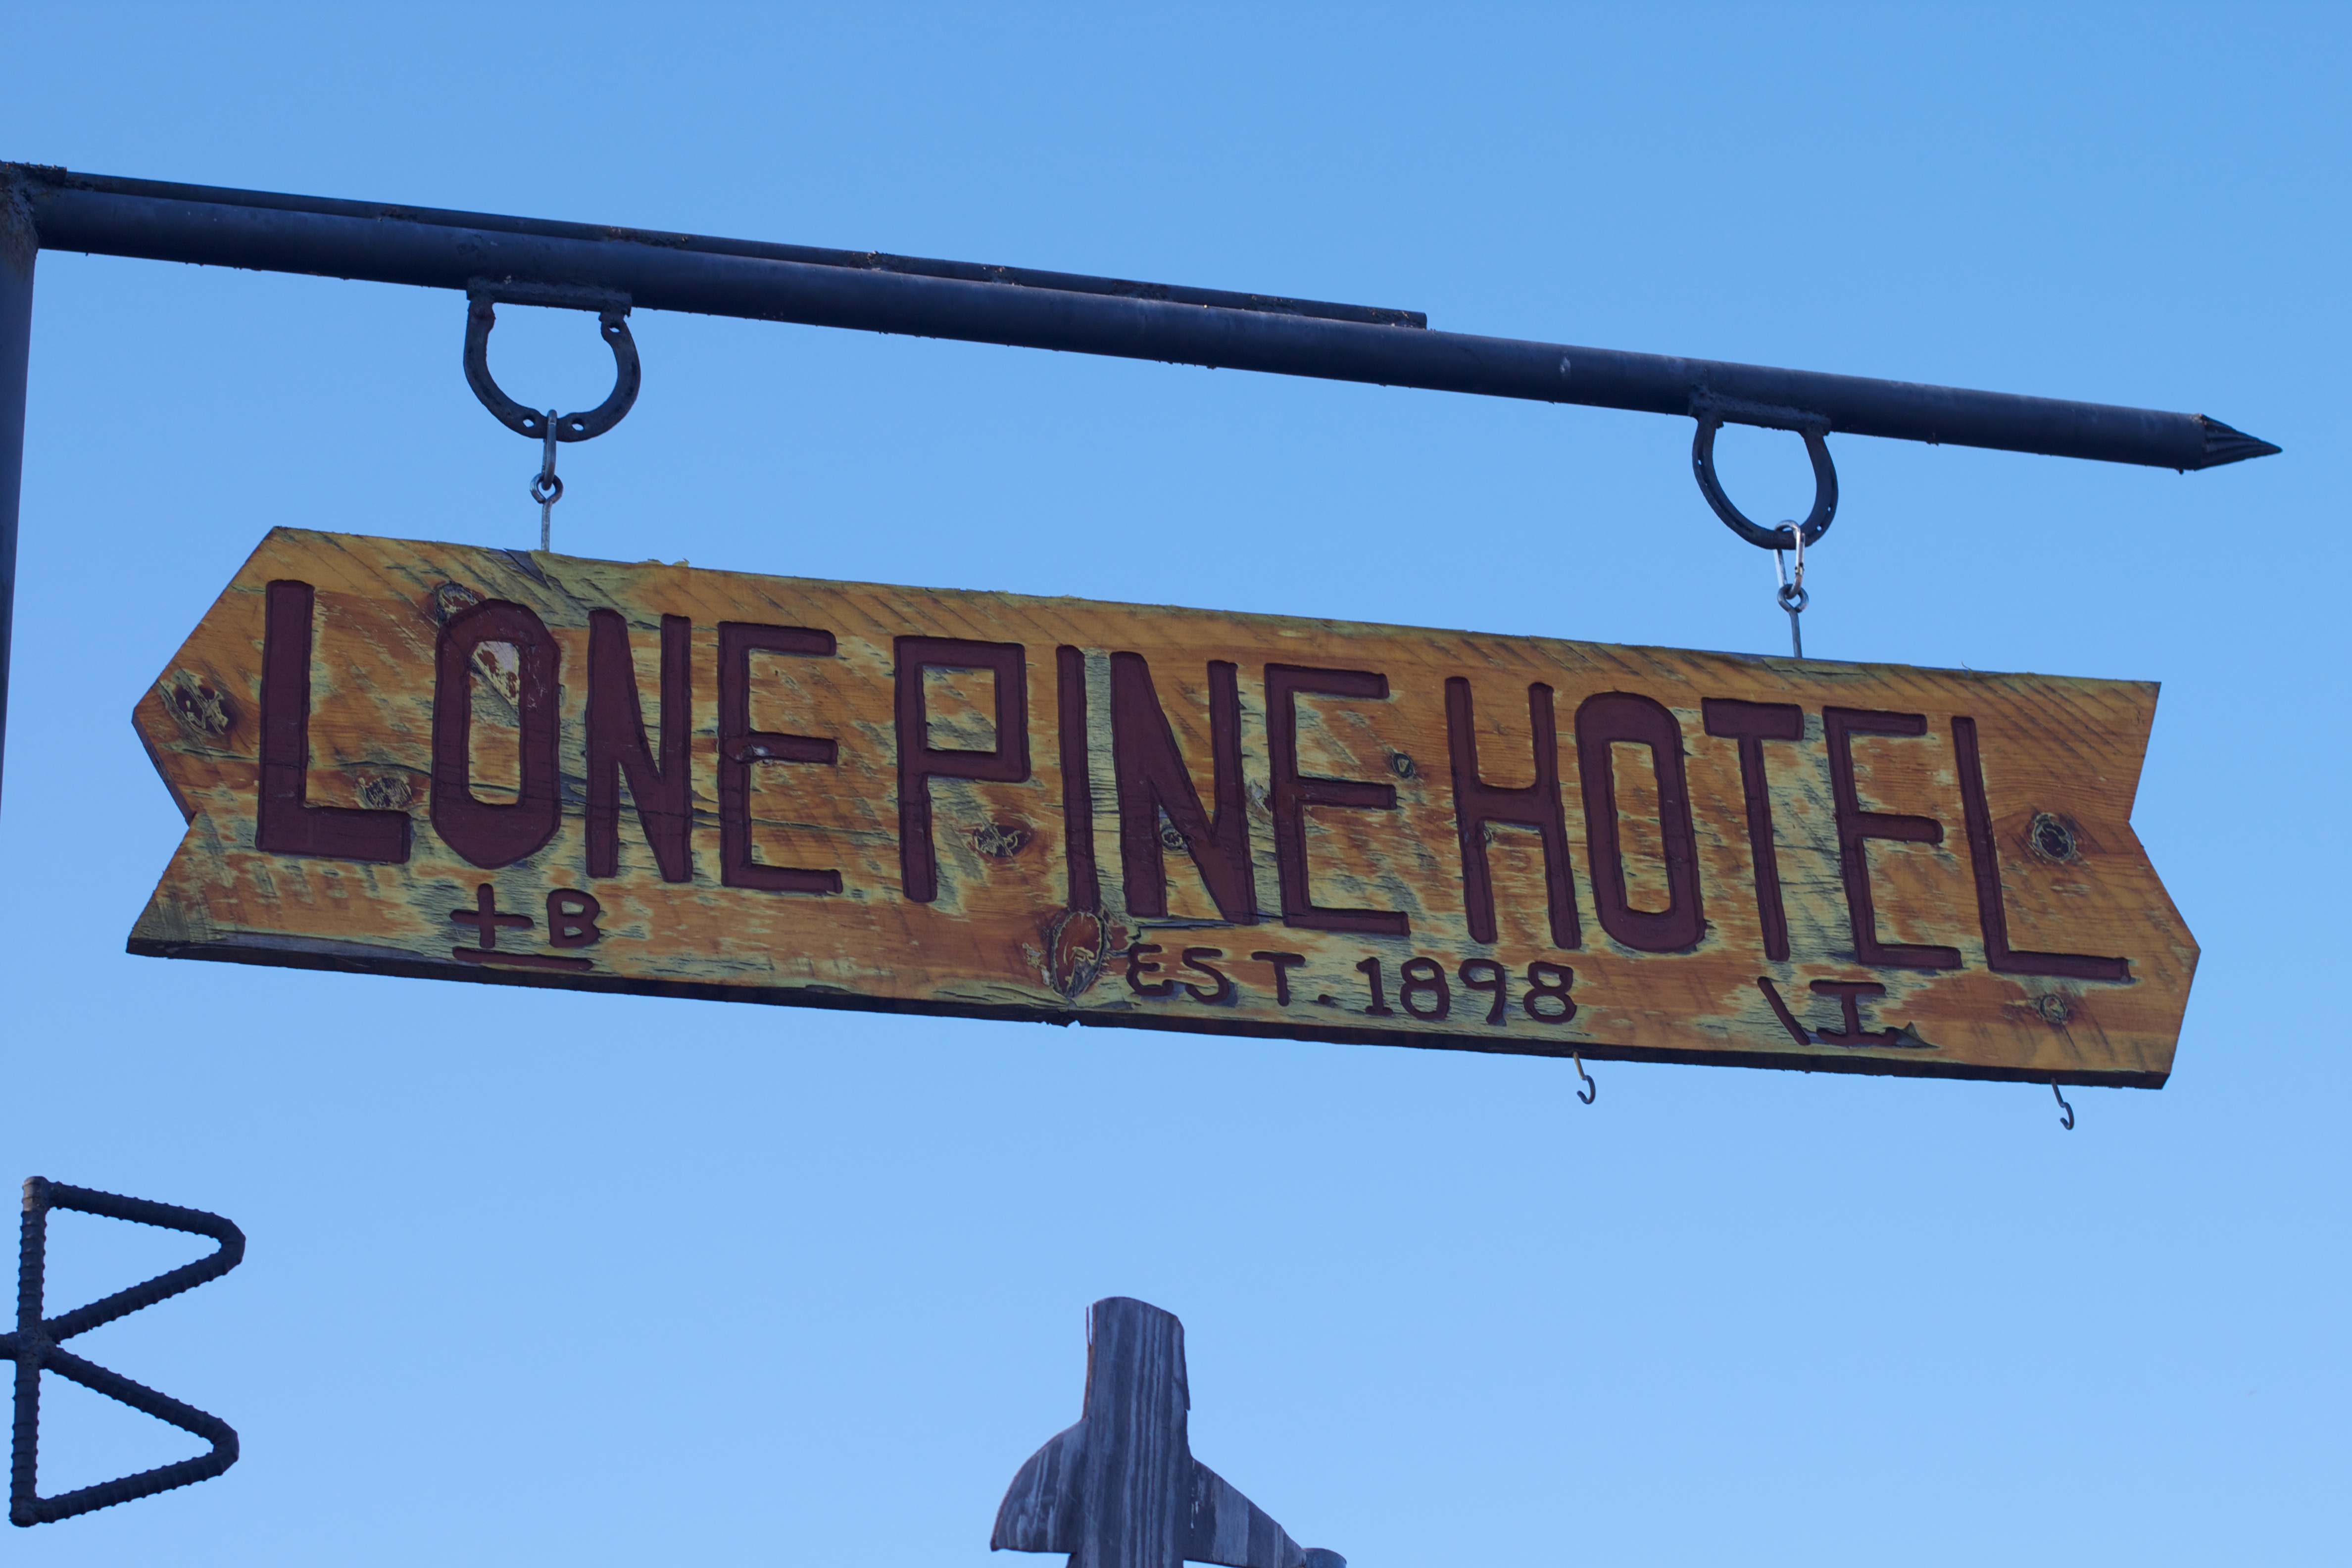
advertising, sign, street sign, signage, lighting, billboard, traffic sign